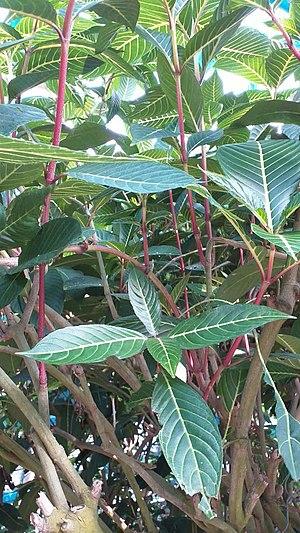
Jeune branche de couleur rouge de Sanchezia speciosa. Jardin botanique du Musée national des sciences naturelles, Taïchung,